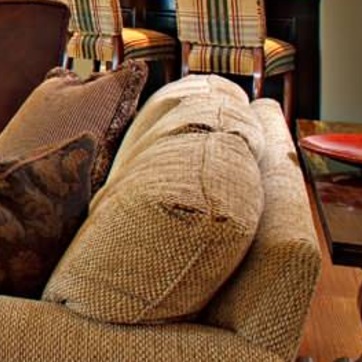
Material: fabric